Active Stabilizer Suspension System

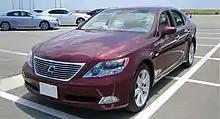
The 2008 Lexus LS 600h was the second vehicle to feature the active stabilizer system.

Active Power Stabilizer Suspension System (APSSS), is an electric active suspension system with active anti-roll bars developed by Toyota Motor Corporation for its high-end vehicles including Lexus models. By altering stabilizer bar stiffness, this system acts to reduce body tilt during cornering, keeping the vehicle more level during turns and improving handling, as opposed to the natural tendency of a vehicle to roll due to the lateral forces experienced during high-speed maneuvering. The active stabilizer system relies on vehicle body sensors and electric motors. The first production usage of this system was introduced in August 2005 with the Lexus GS430 sport sedan, followed by the 2008 Lexus LS 600h luxury sedan. The development of APSSS is claimed to be the world's first electric active stabilizer system. It is a system improvement of an earlier Toyota technology called Toyota TEMS (Toyota Electronic Modulated Suspension).